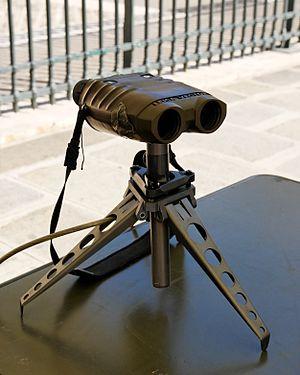
Jumelles télémètre Leica Vector.